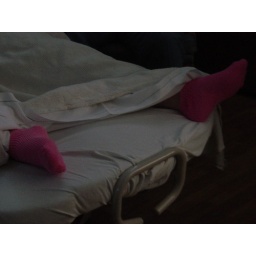
Mom bought me pink socks in hopes that I was having a girl